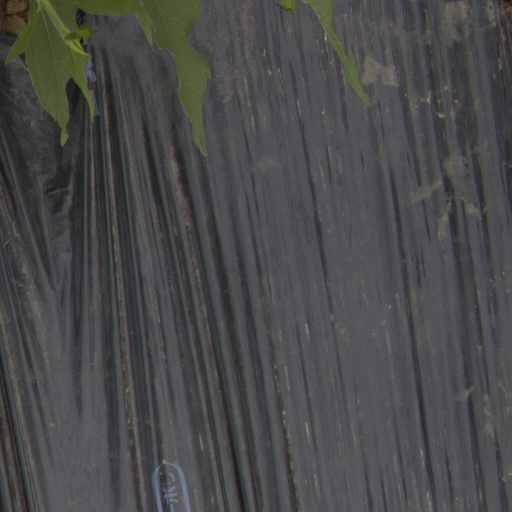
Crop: Jerusalem artichoke